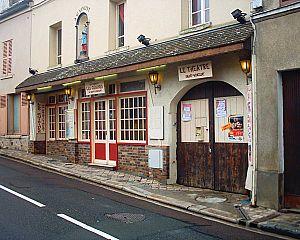
Jouy-le-Moutier est une commune française située dans le département du Val-d'Oise, en région Île-de-France.